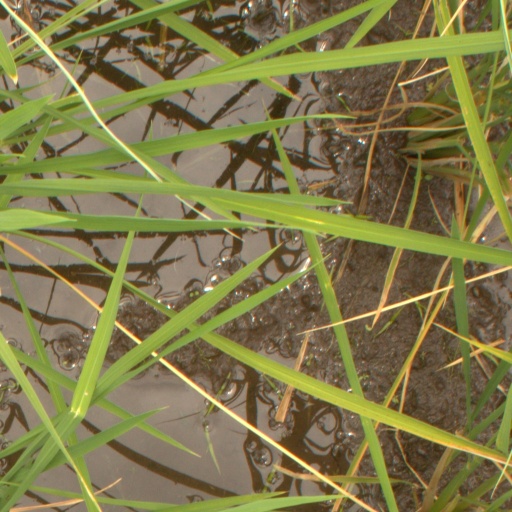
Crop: rice